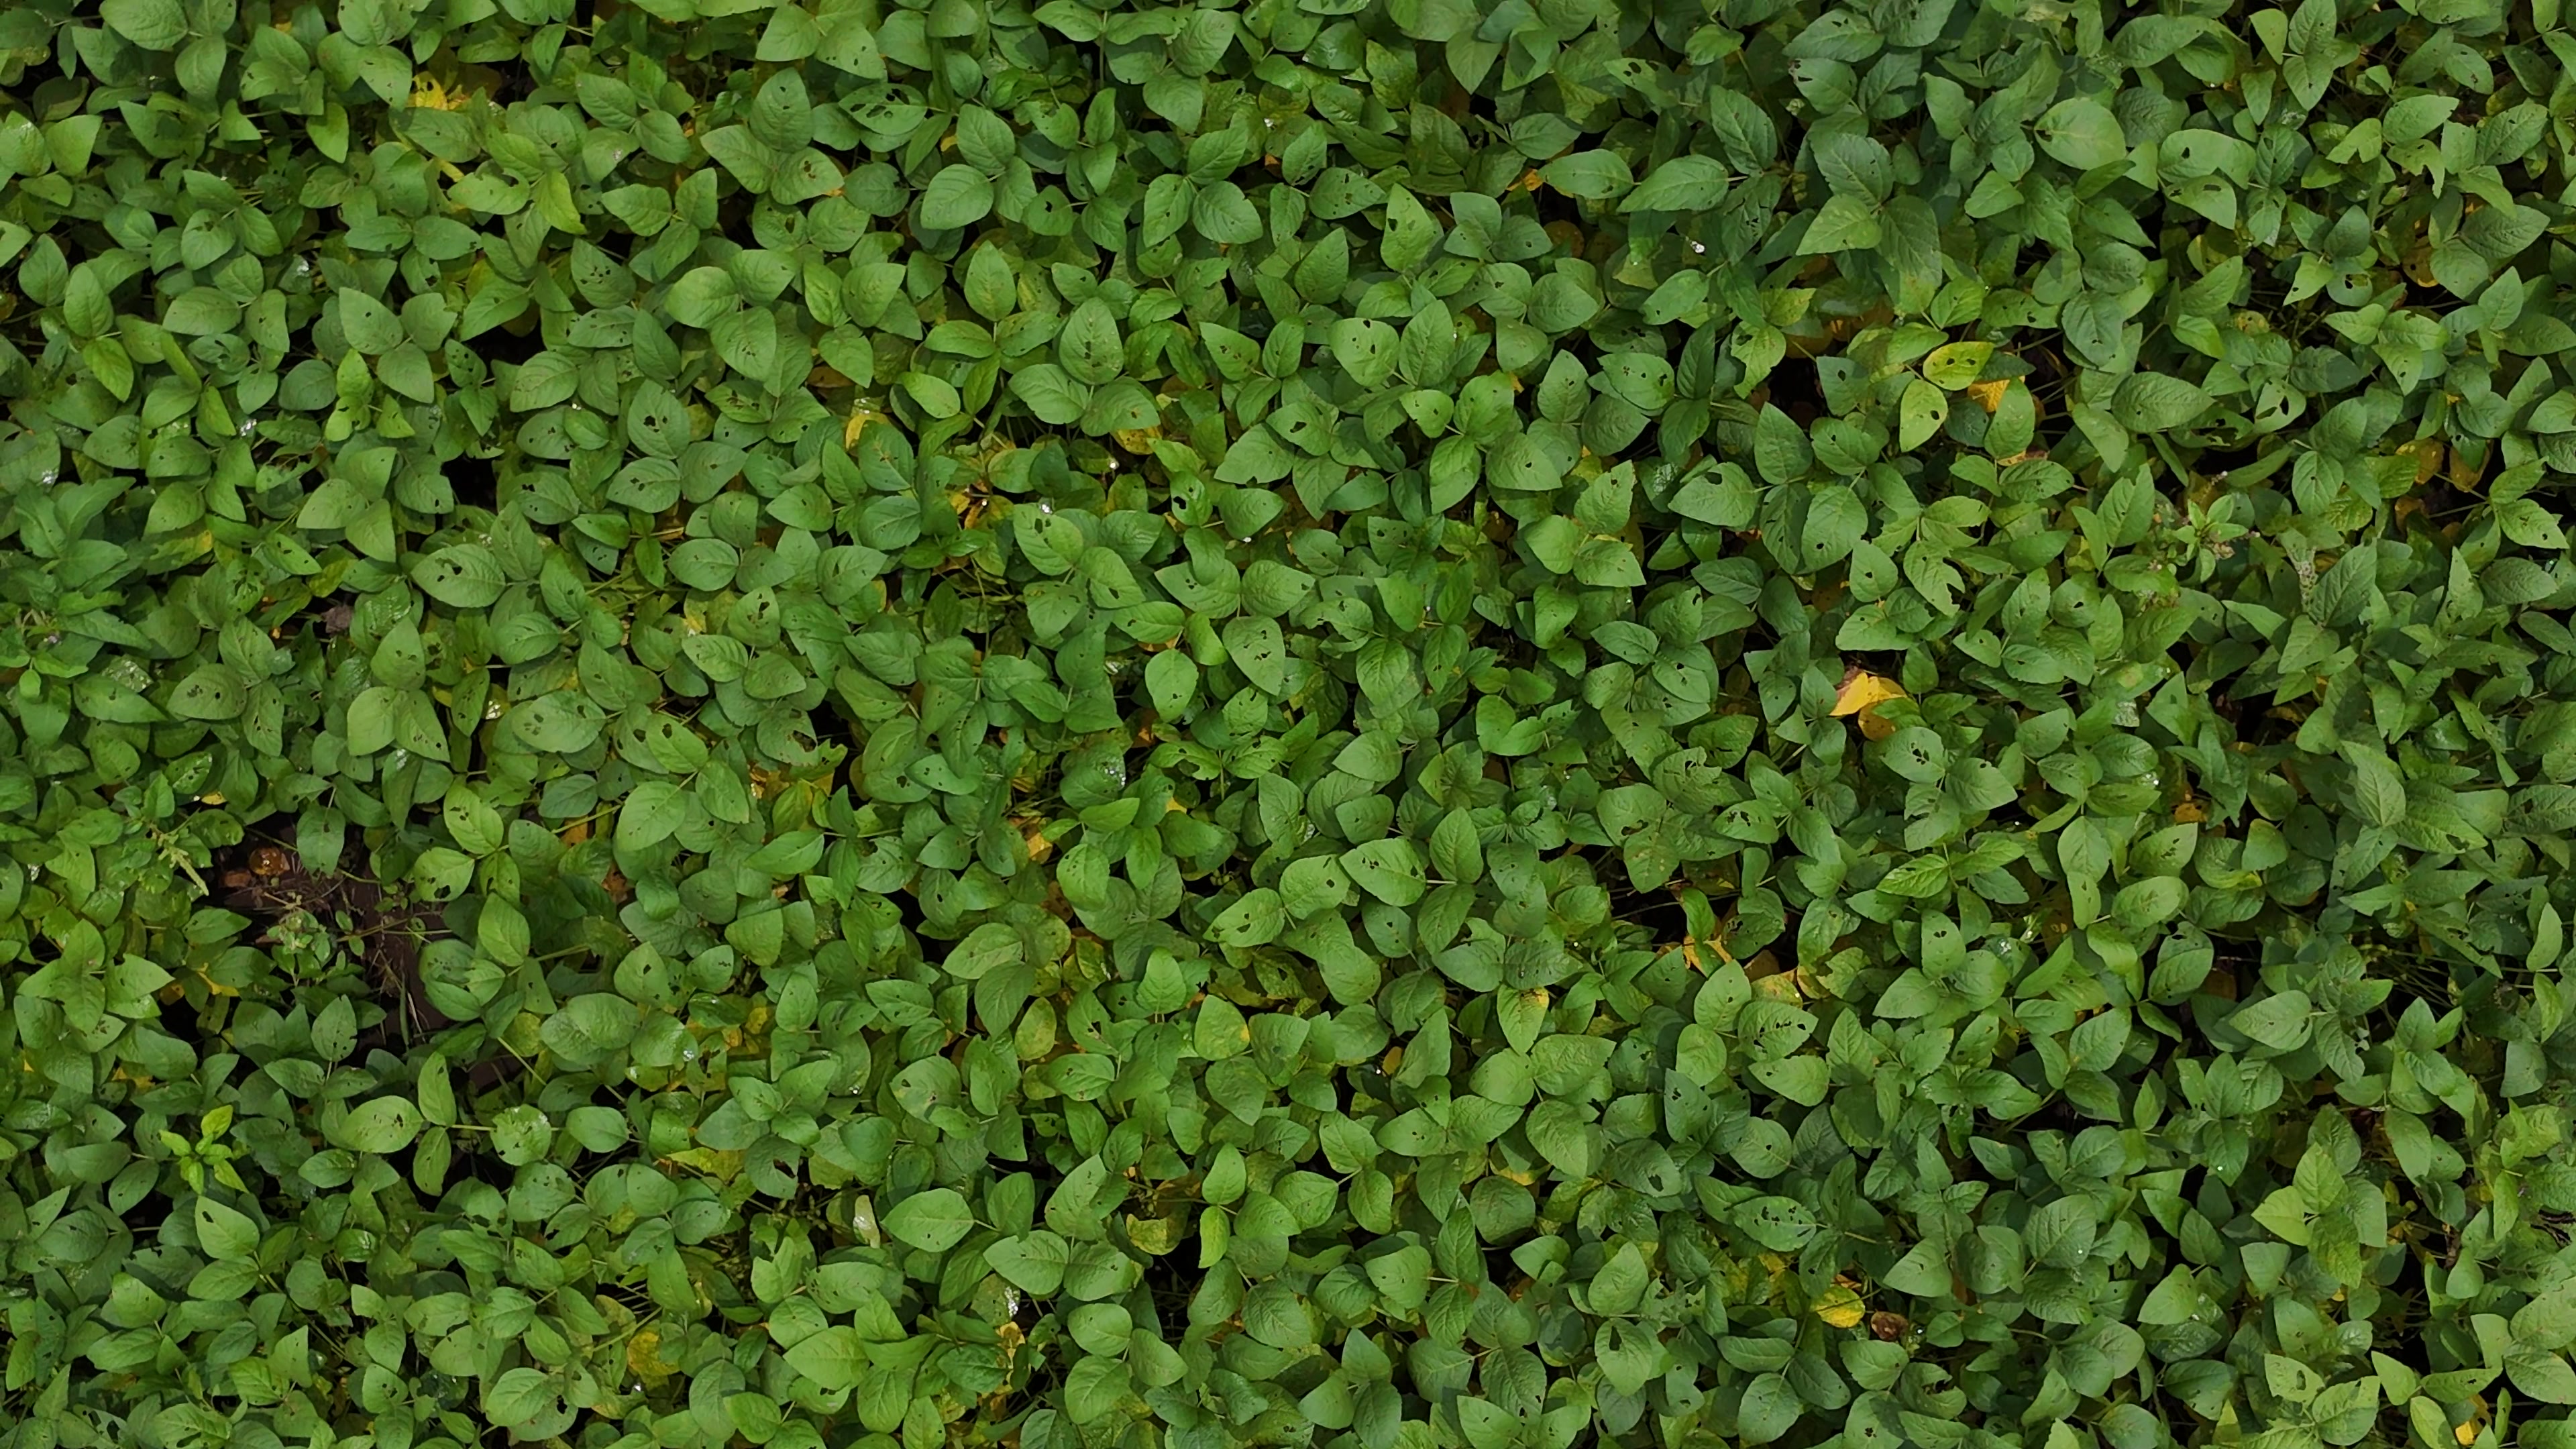
Label: Mosaic